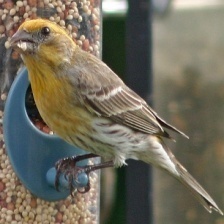
Species: HOUSE FINCH
Scientific name: HAEMORHOUS MEXICANUS
ImageNet parent category: house_finch